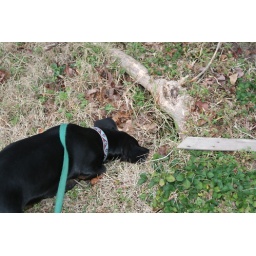
While walking the dogs Jimmy Dean found a hole under a tree root. Something in there got his attention.